Optimum HDTV viewing distance

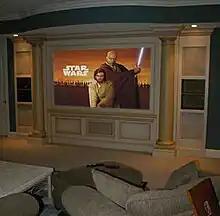
Home-theater-oriented room

Optimum HDTV viewing distance is the distance that provides the viewer with the optimum immersive visual HDTV experience.